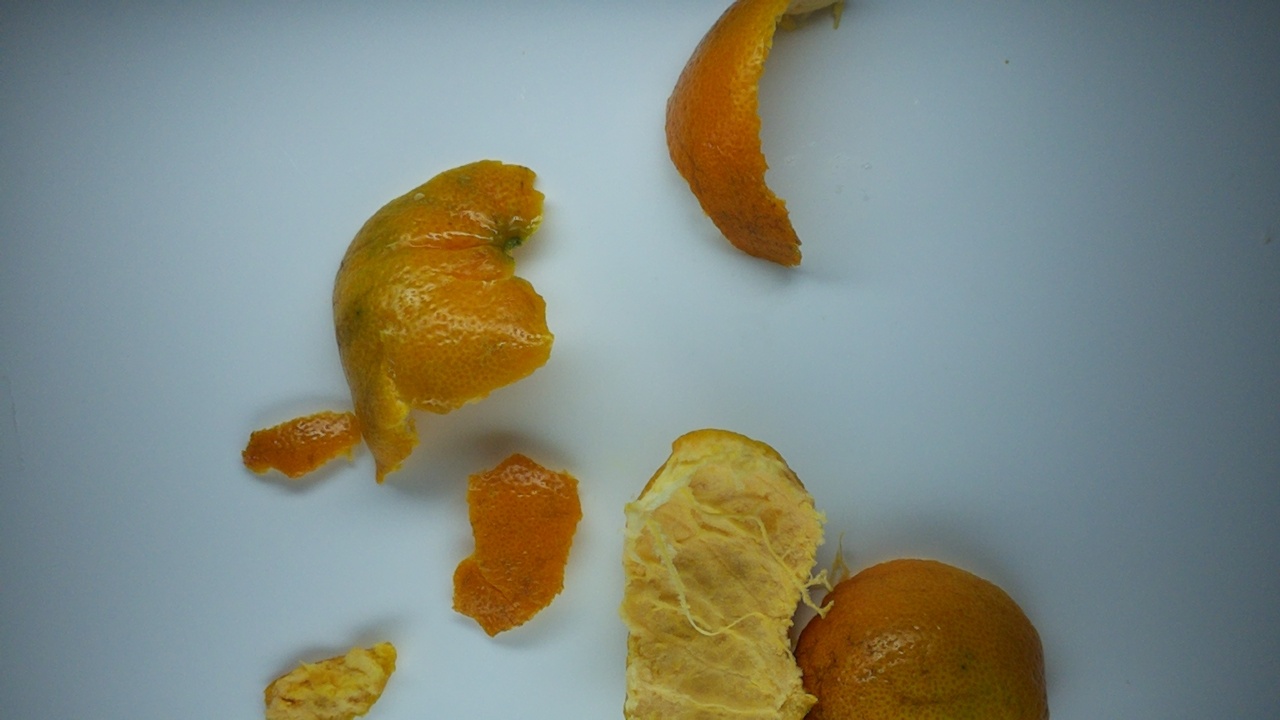
Label: trash